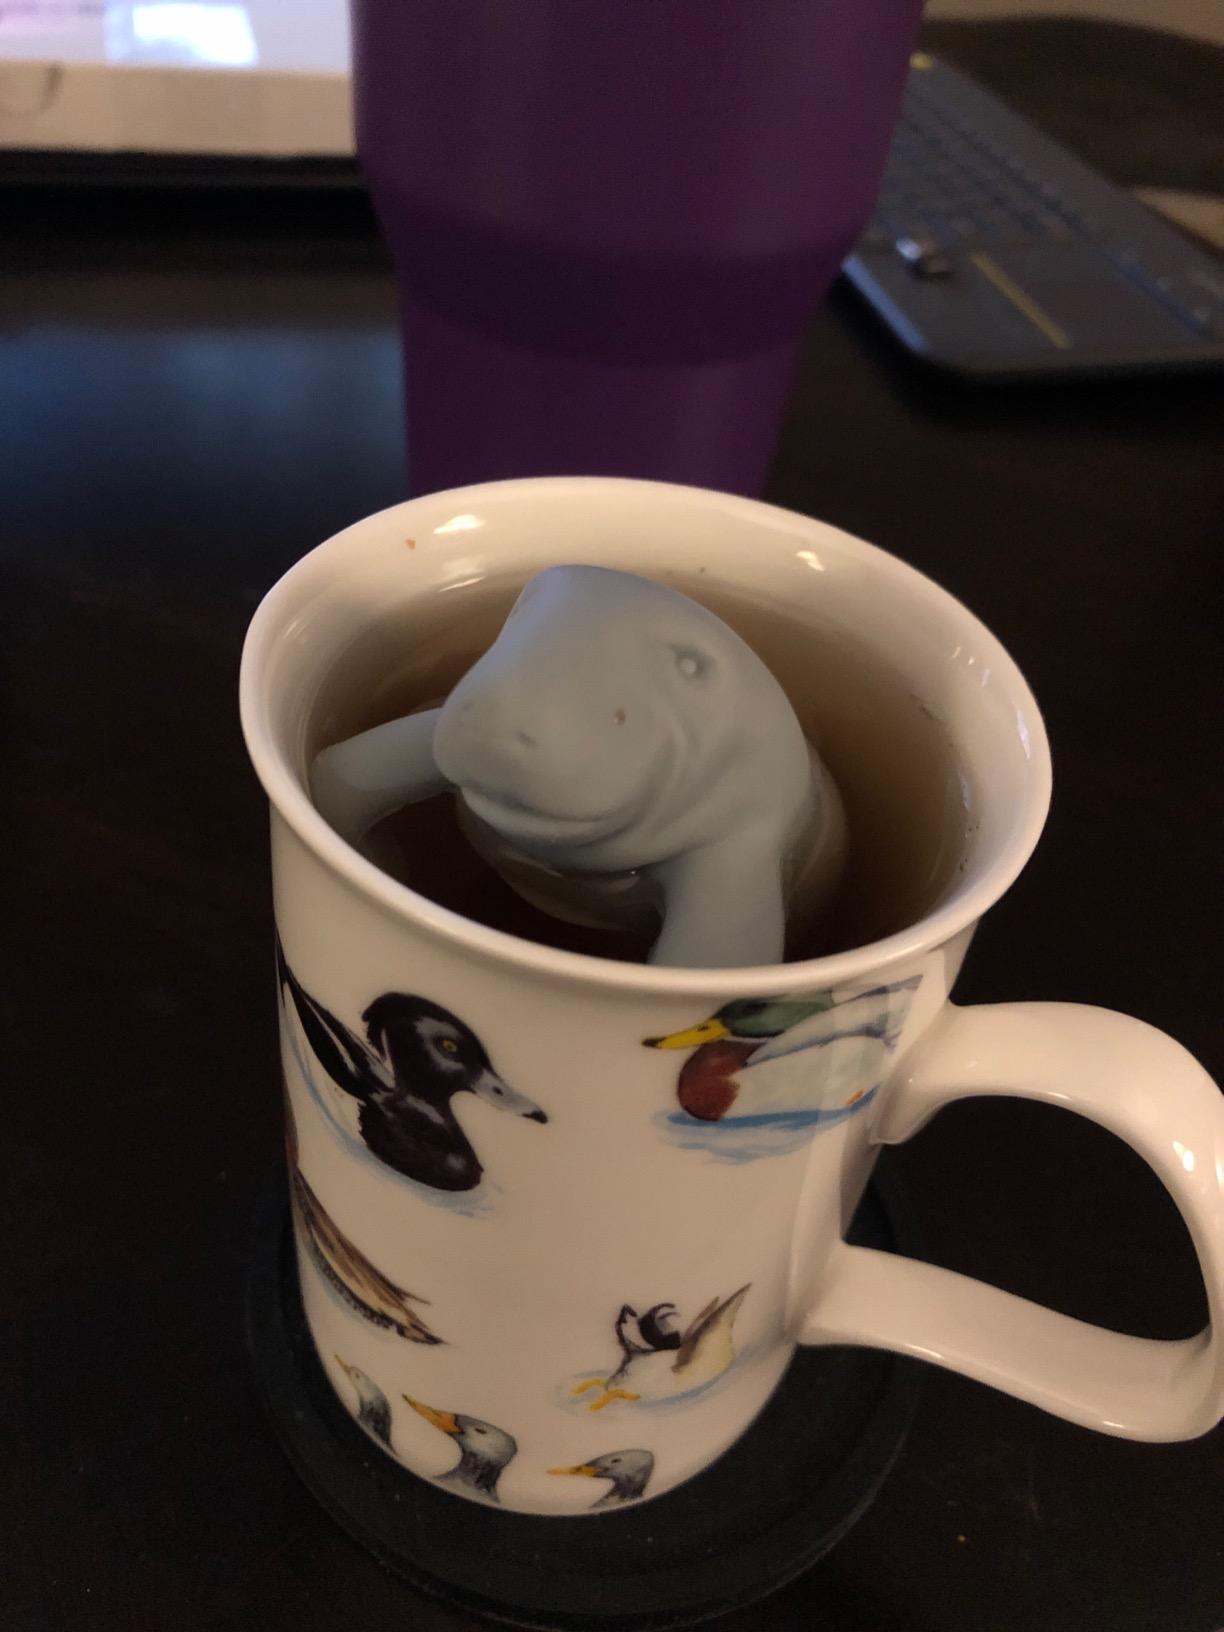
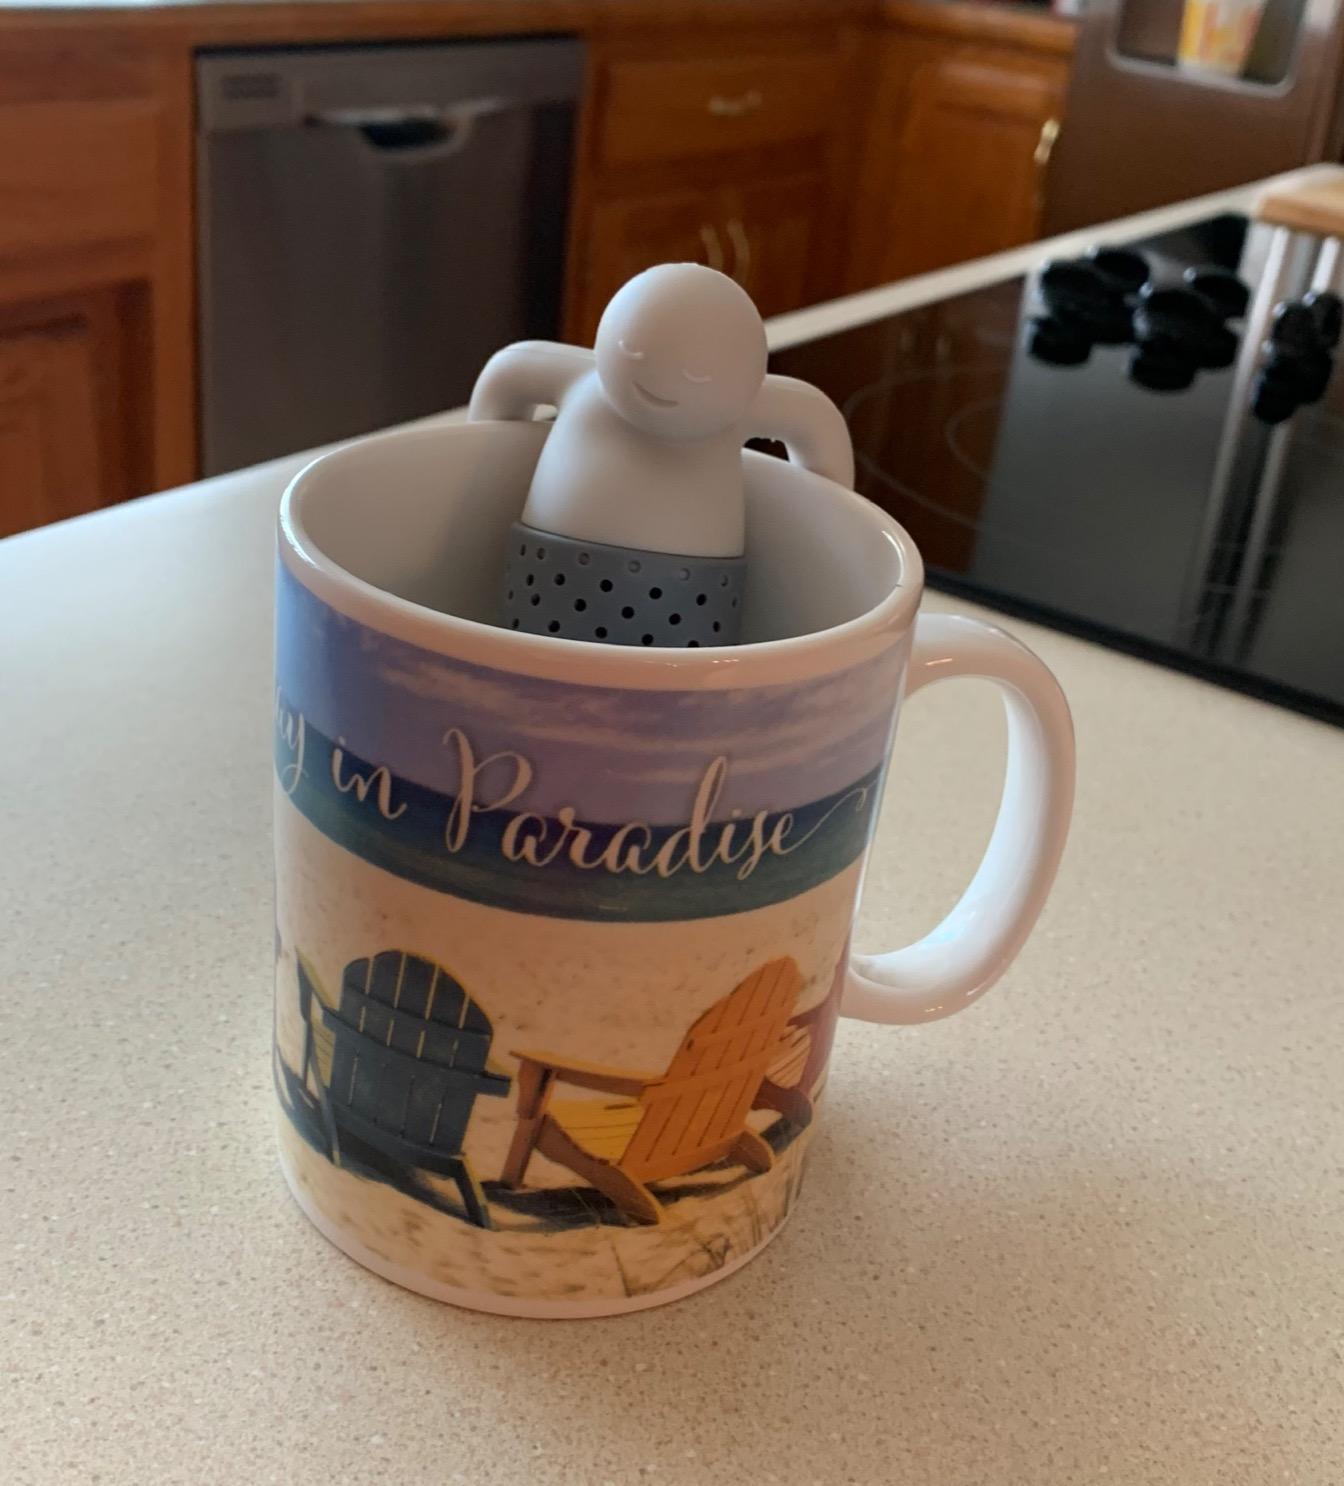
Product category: items_tea
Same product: no